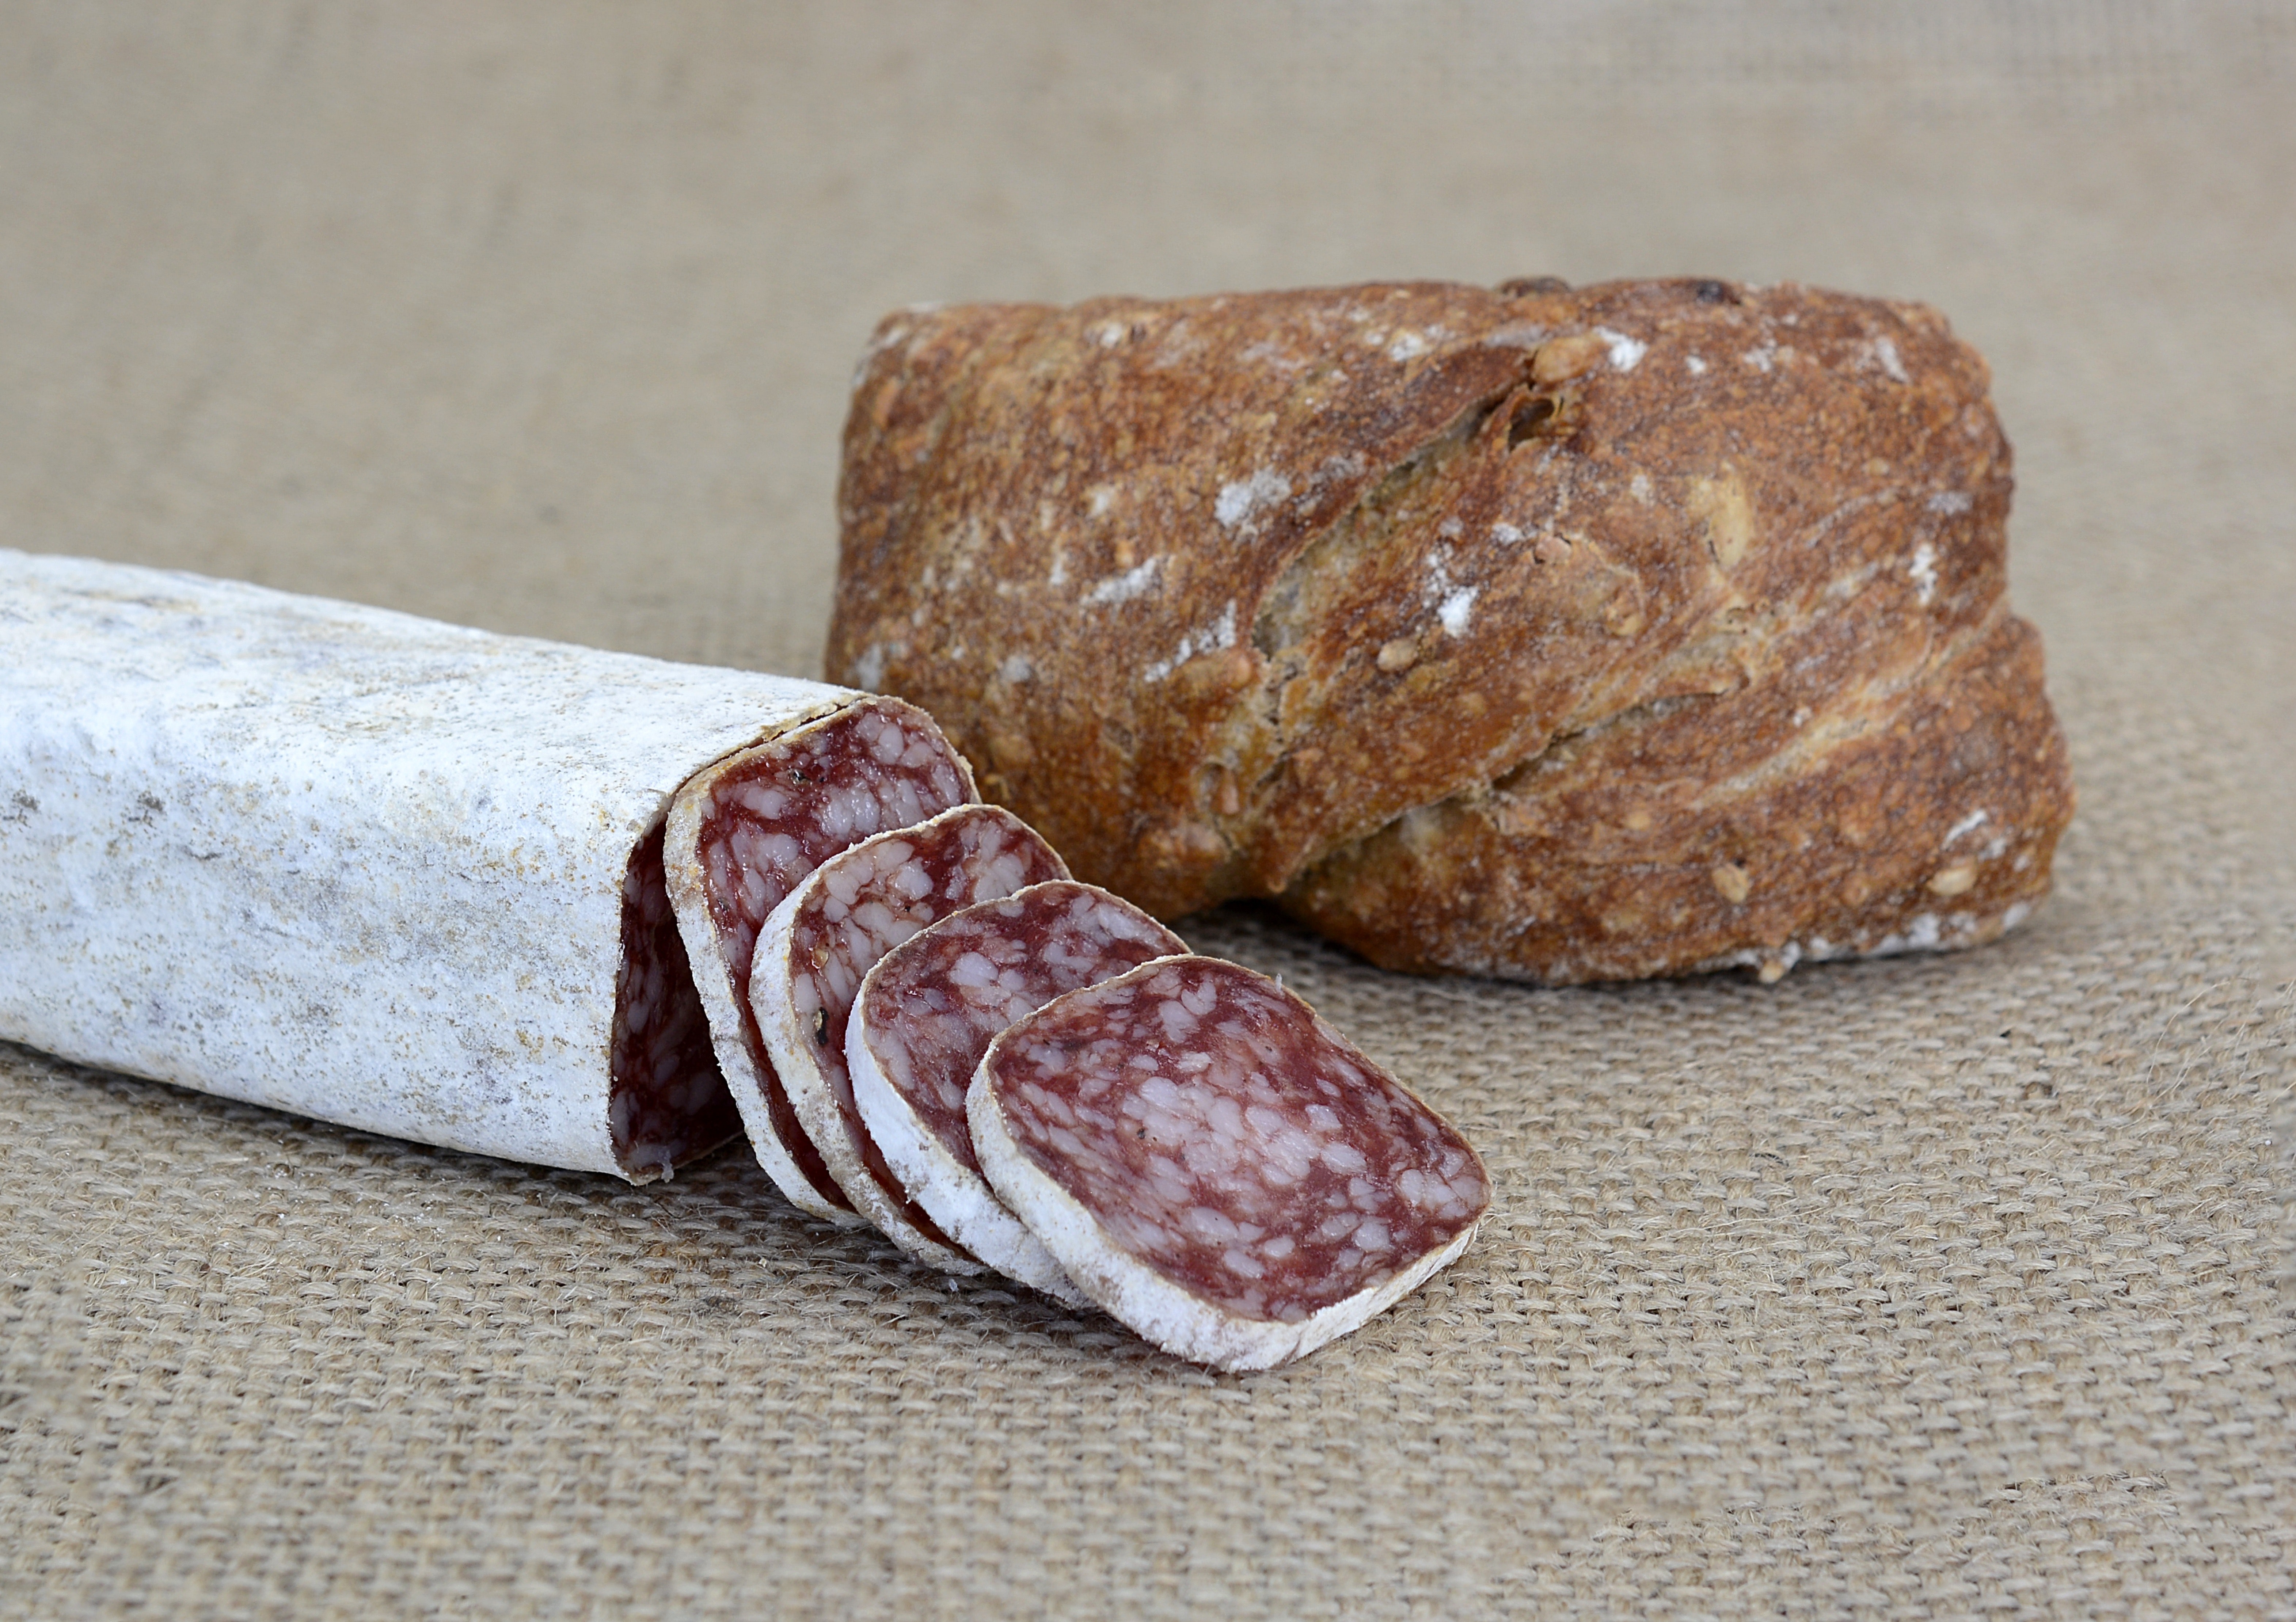
Ciauscolo, Ventricina, soppressata, salchich n, salumi, salt cured meat, food, cuisine, Genoa salami, salami, animal fat, capicola, mettwurst, meat, charcuterie, sausage, fuet, Sopressa, dish, italian food, cervelat